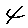
Label: 4